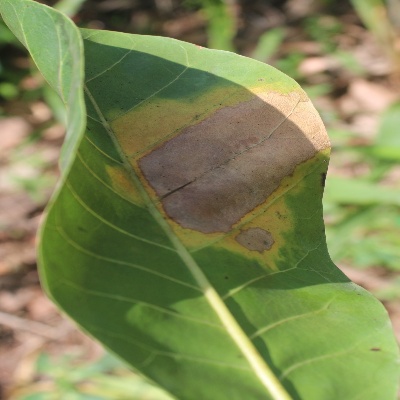
Crop: Cashew
Condition: anthracnose